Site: brandenburg
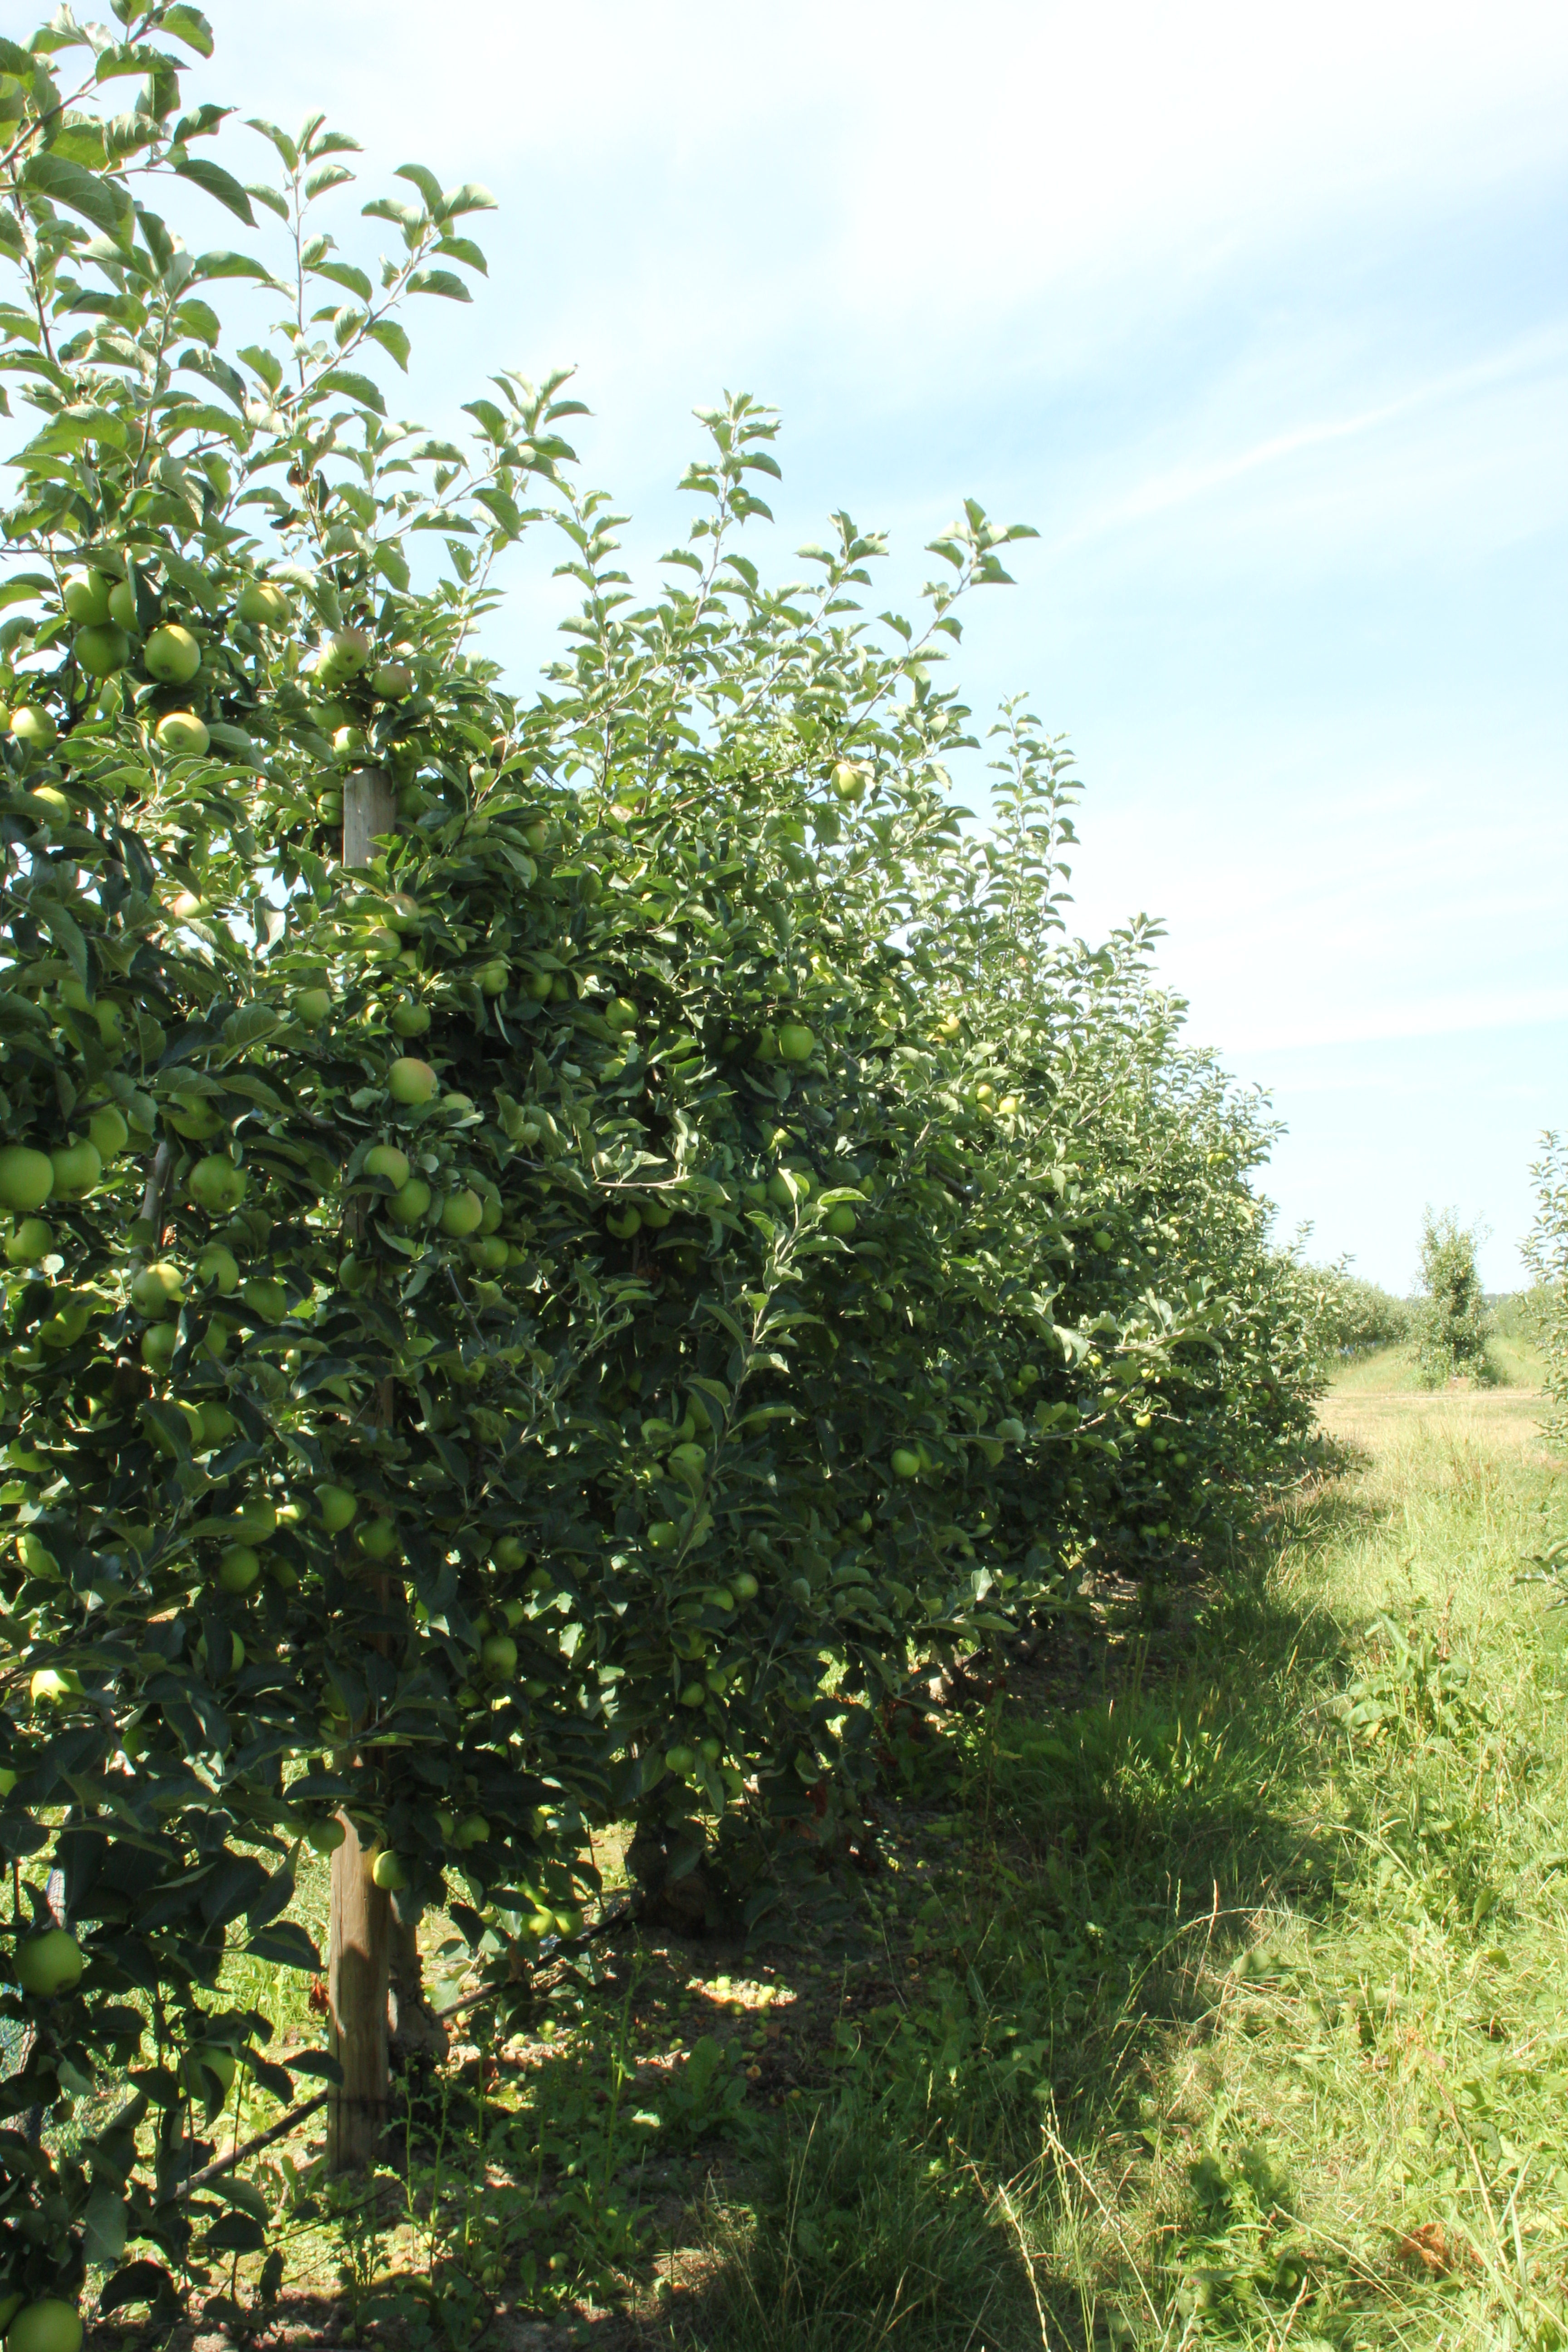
Growth stage (BBCH 77): Development of fruit